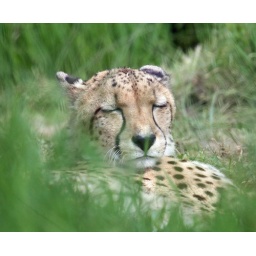
Cheetah animal hiding in grass